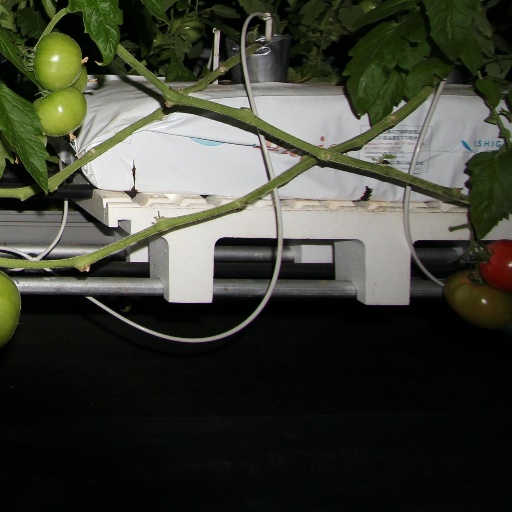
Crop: tomato